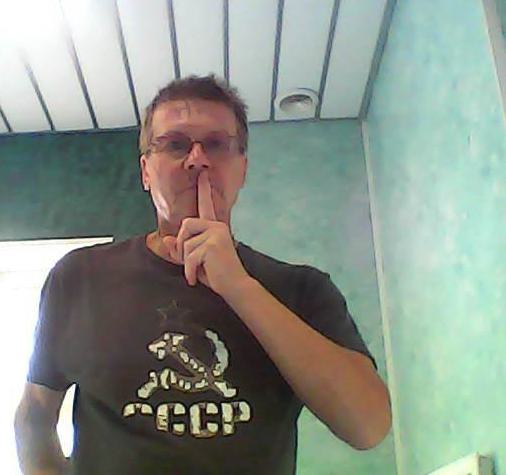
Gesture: mute